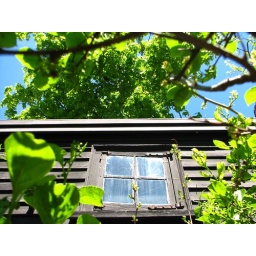
An old window framed by shadows and green